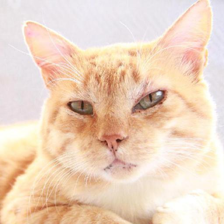
Label: animals